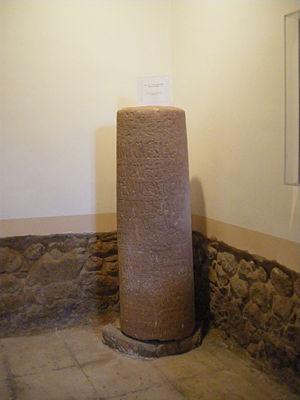
fr:Musée archéologique d'Aqaba
La Via Nova Traiana est une voie romaine construite sous Trajan dans la province d'Arabie par son légat Caïus Claudius Severus, entre 107 et 114 ap. J.-C. Elle reliait la ville de Bostra, capitale de la province, au port d'Aila sur la mer Rouge.